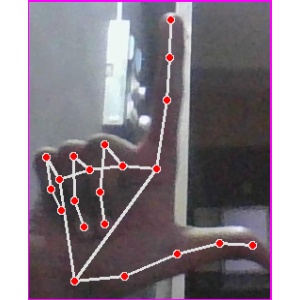
अक्षर: ल